Mounties (band)

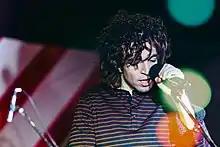
Mounties performing in 2016

Mounties are a Canadian indie rock supergroup consisting of singer-songwriter Hawksley Workman, Steve Bays of Hot Hot Heat, and Ryan Dahle of the Age of Electric/Limblifter.